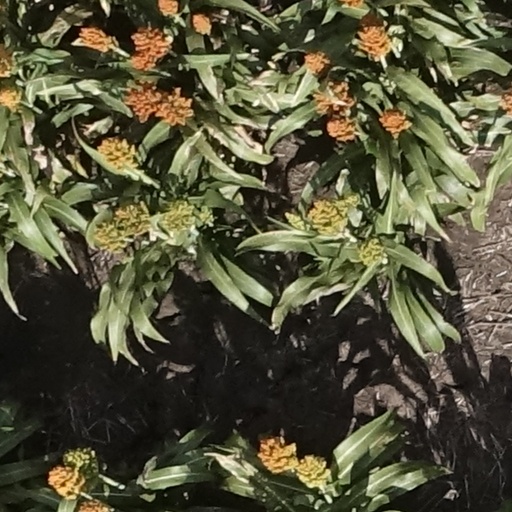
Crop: sorghum